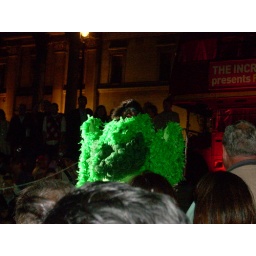
man in green singing a pink song, naturally